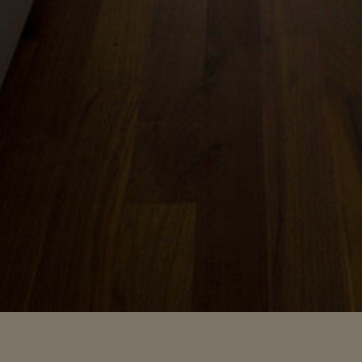
Material: wood